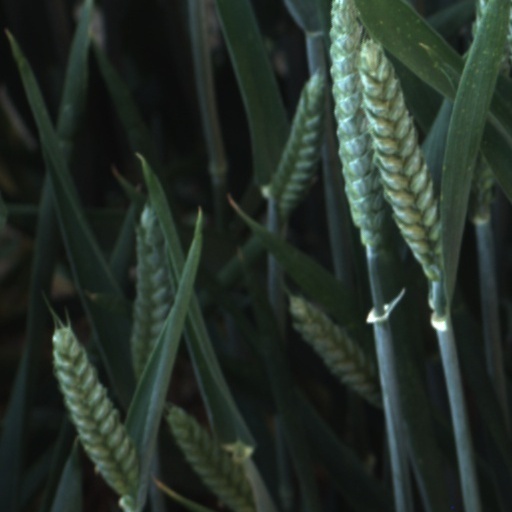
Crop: wheat